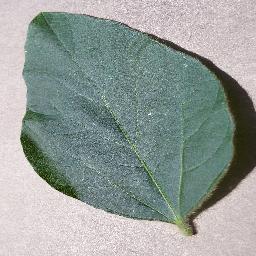
Label: Soybean___healthy